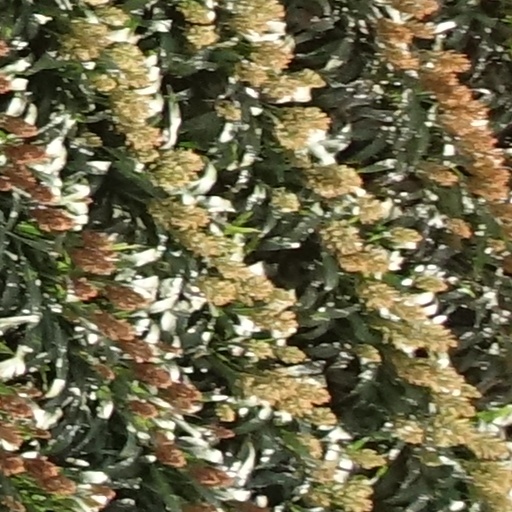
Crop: sorghum